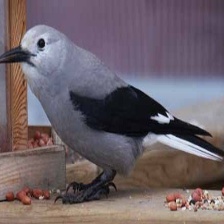
Species: CLARKS NUTCRACKER
Scientific name: NUCIFRAGA COLUMBIANA
ImageNet parent category: jay